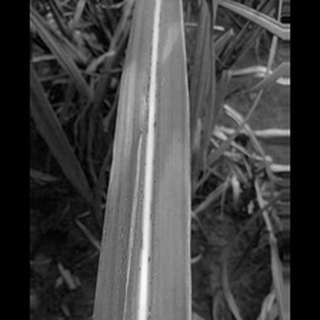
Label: sugarcane_rust